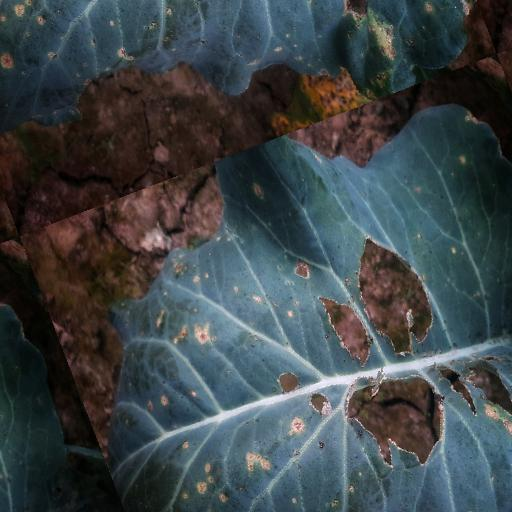
Label: Black Rot